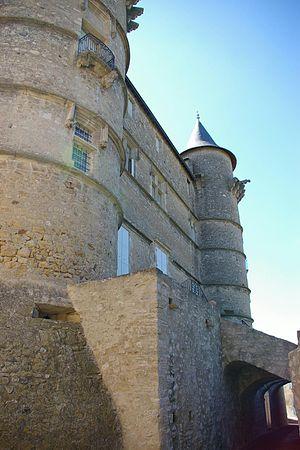
Château de Margon, Margon, Hérault, France.